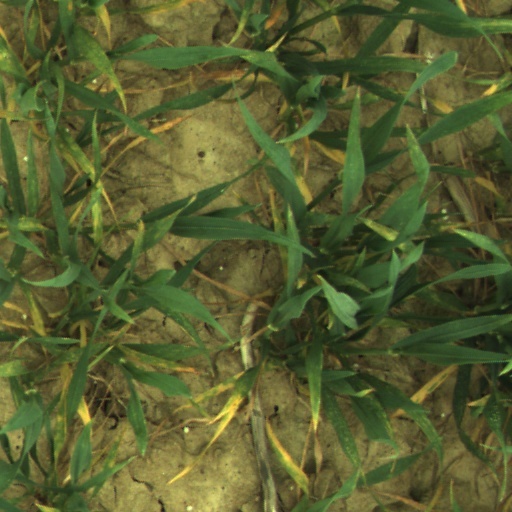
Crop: wheat